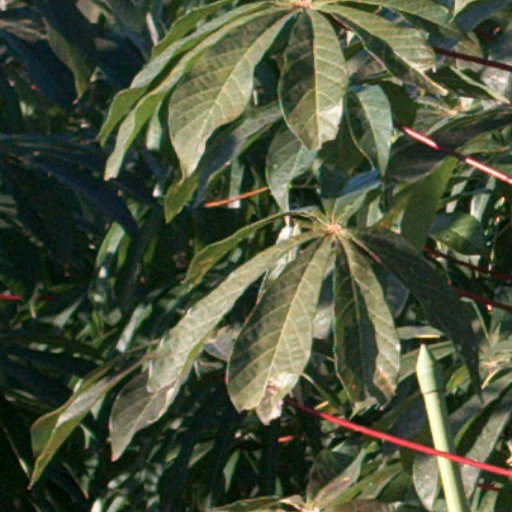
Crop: cassava